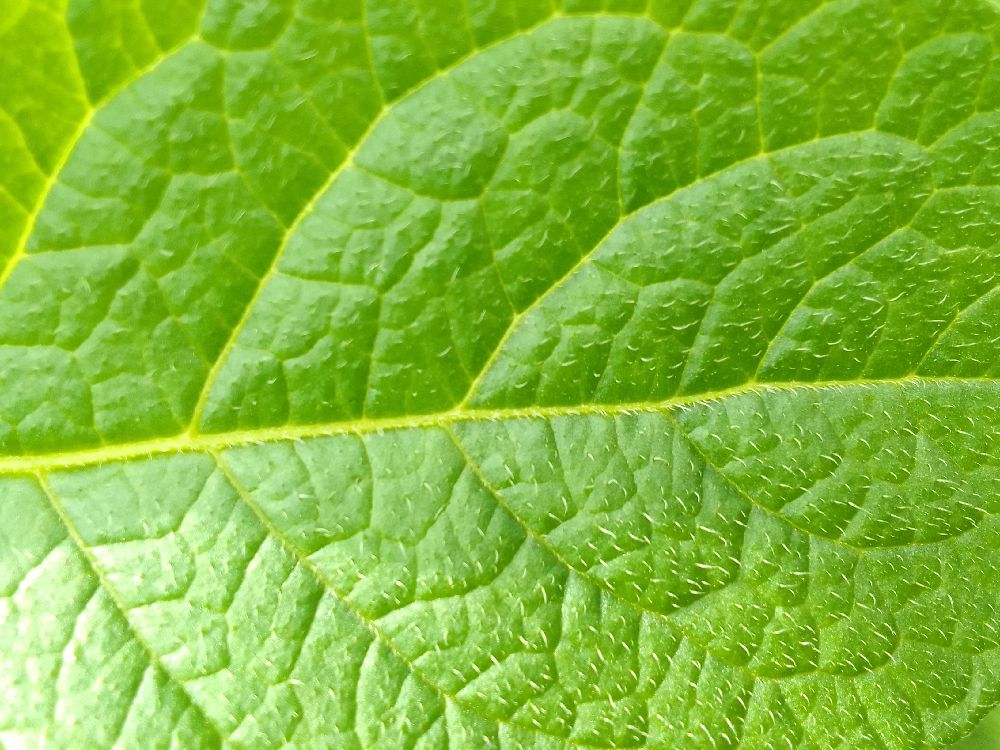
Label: Healthy